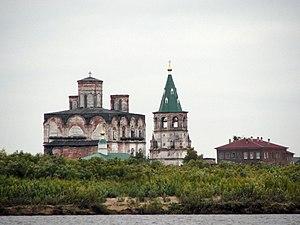
Kholmogory est un village de l'oblast d'Arkhangelsk, en Russie, et le chef-lieu du raïon de Kholmogory. Situé sur la rive gauche de la Dvina septentrionale, à 75 km au sud-est d'Arkhangelsk. Sa population était de 4 592 en 2002. C'est l'ancienne capitale de la Biarmie.